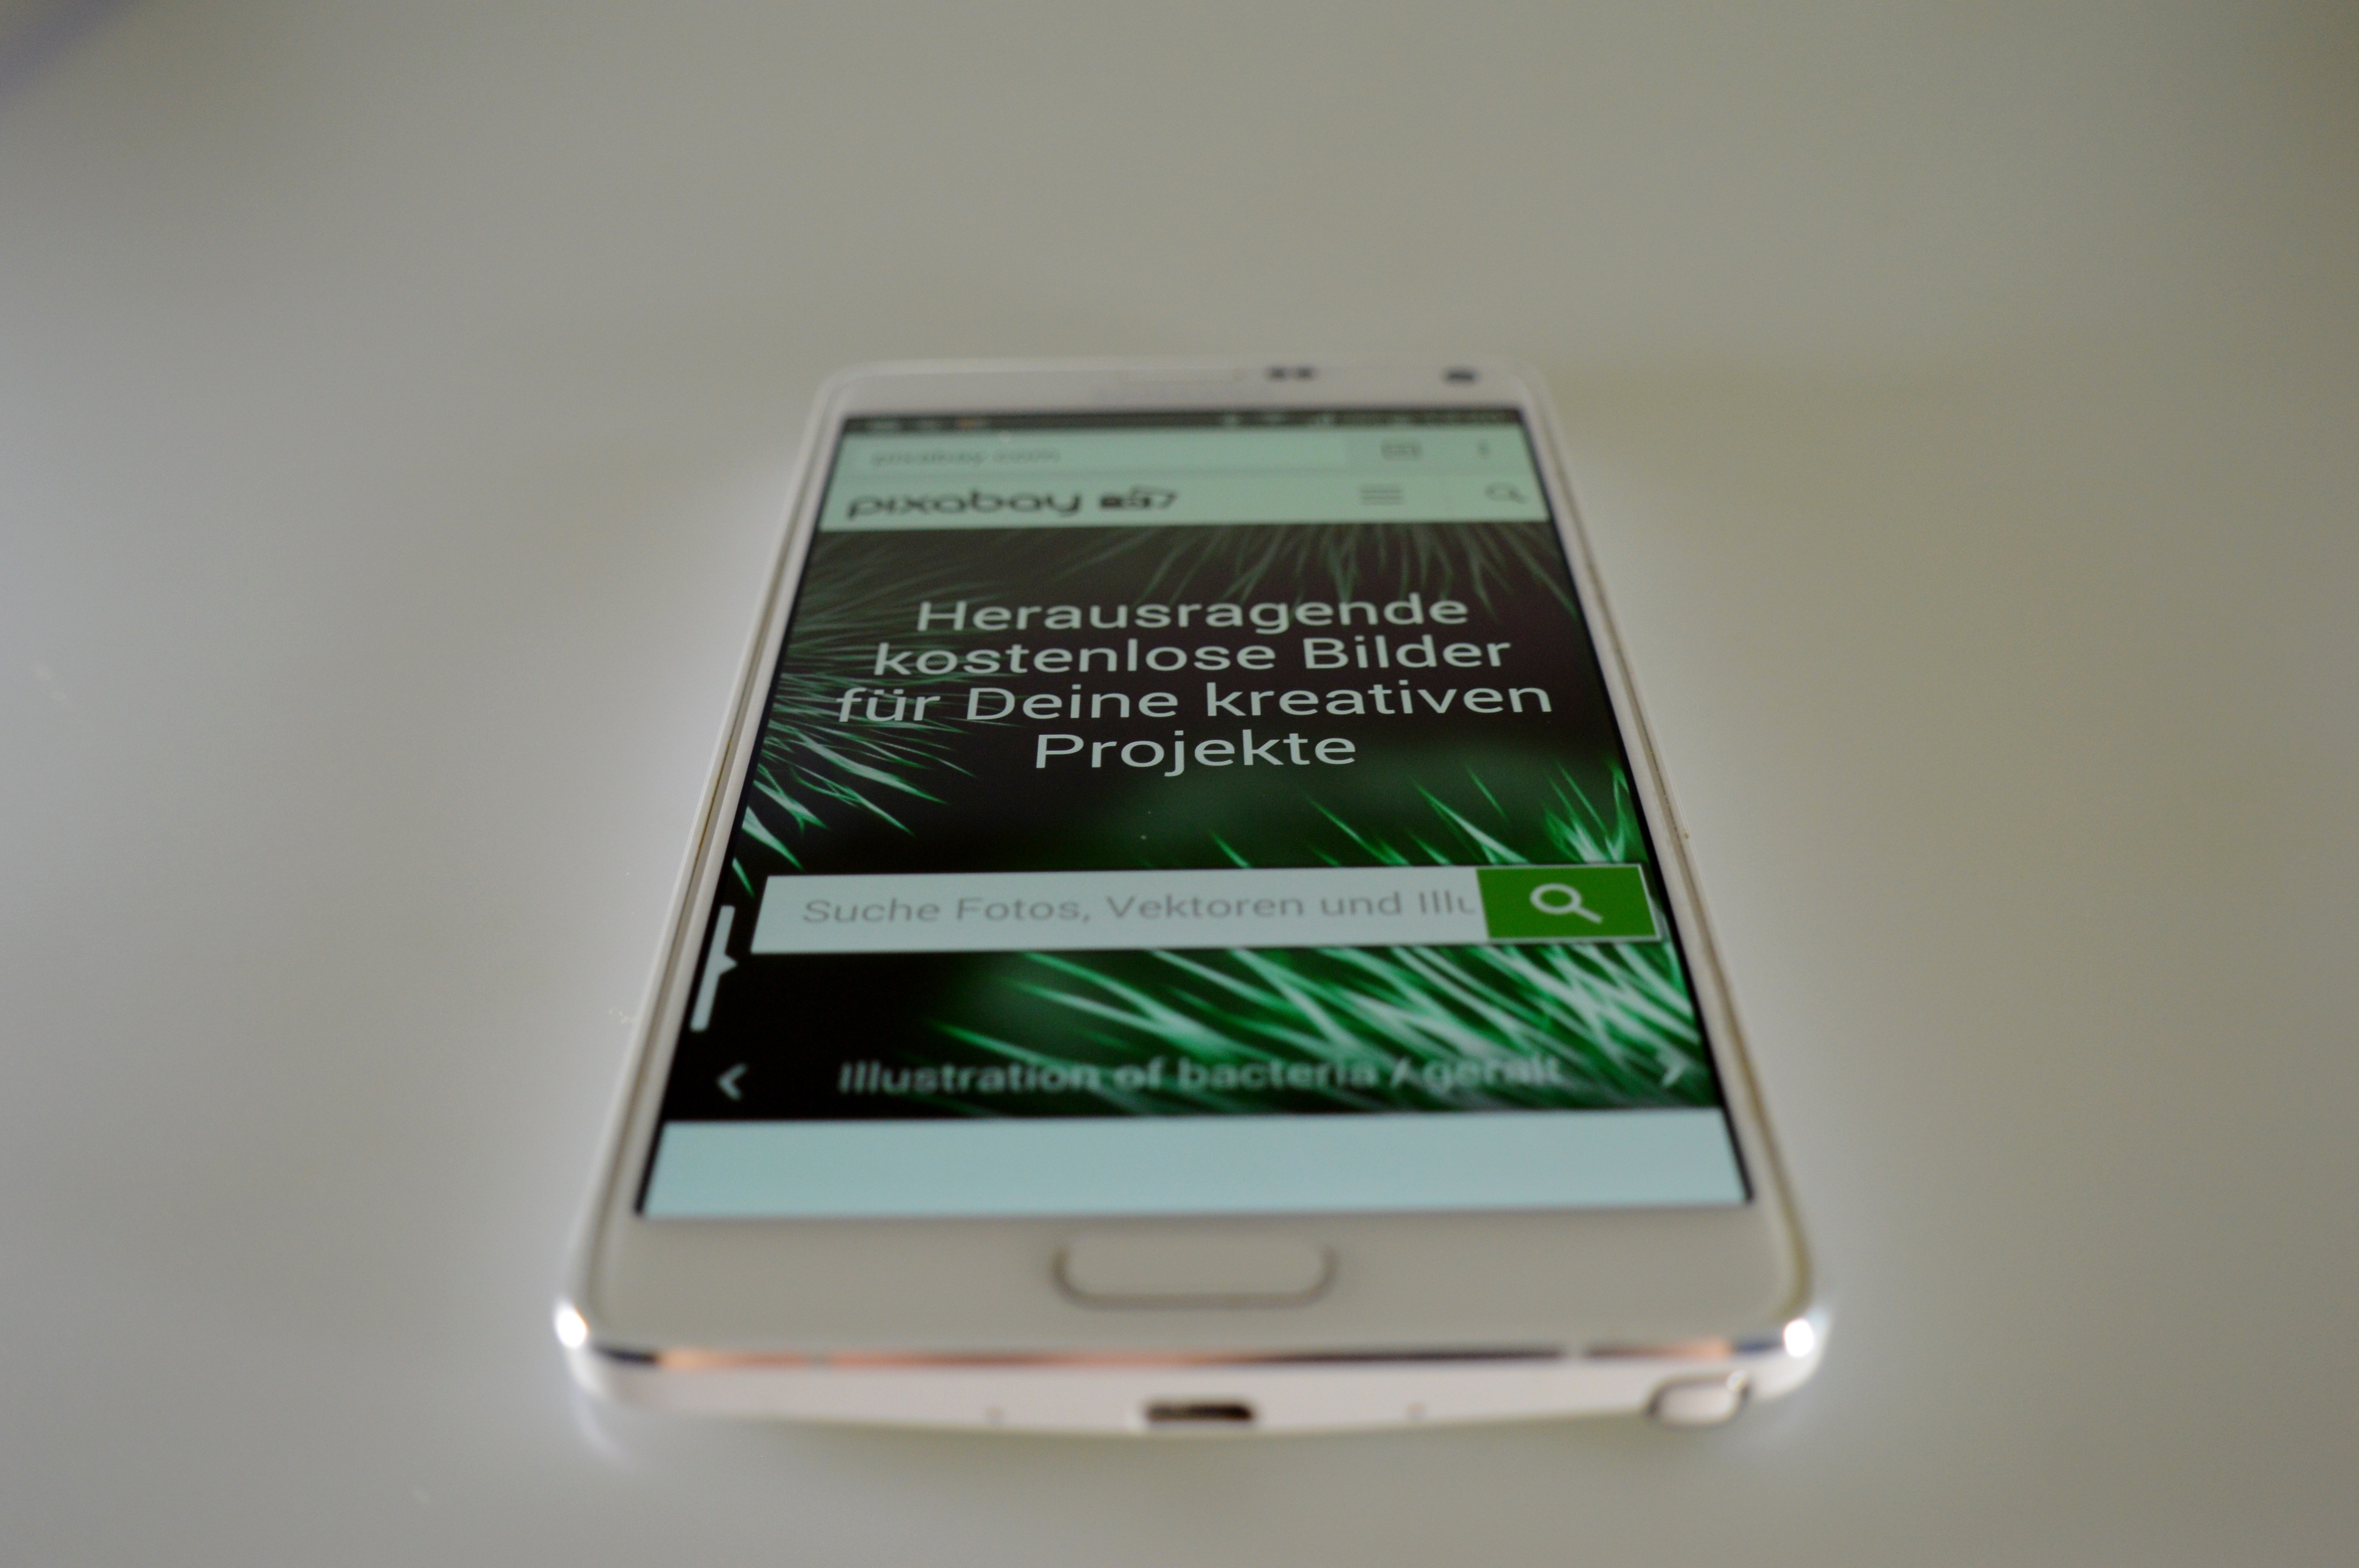
smartphone, screen, technology, gadget, mobile phone, product, electronics, samsung, multimedia, pixabay, personal computer hardware, portable communications device